Yoric Ravet

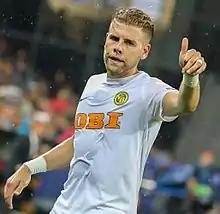
Ravet with Young Boys in 2017

Yoric Ravet (born 12 September 1989) is a French professional footballer who plays as a winger for FC Allobroges Asafia.